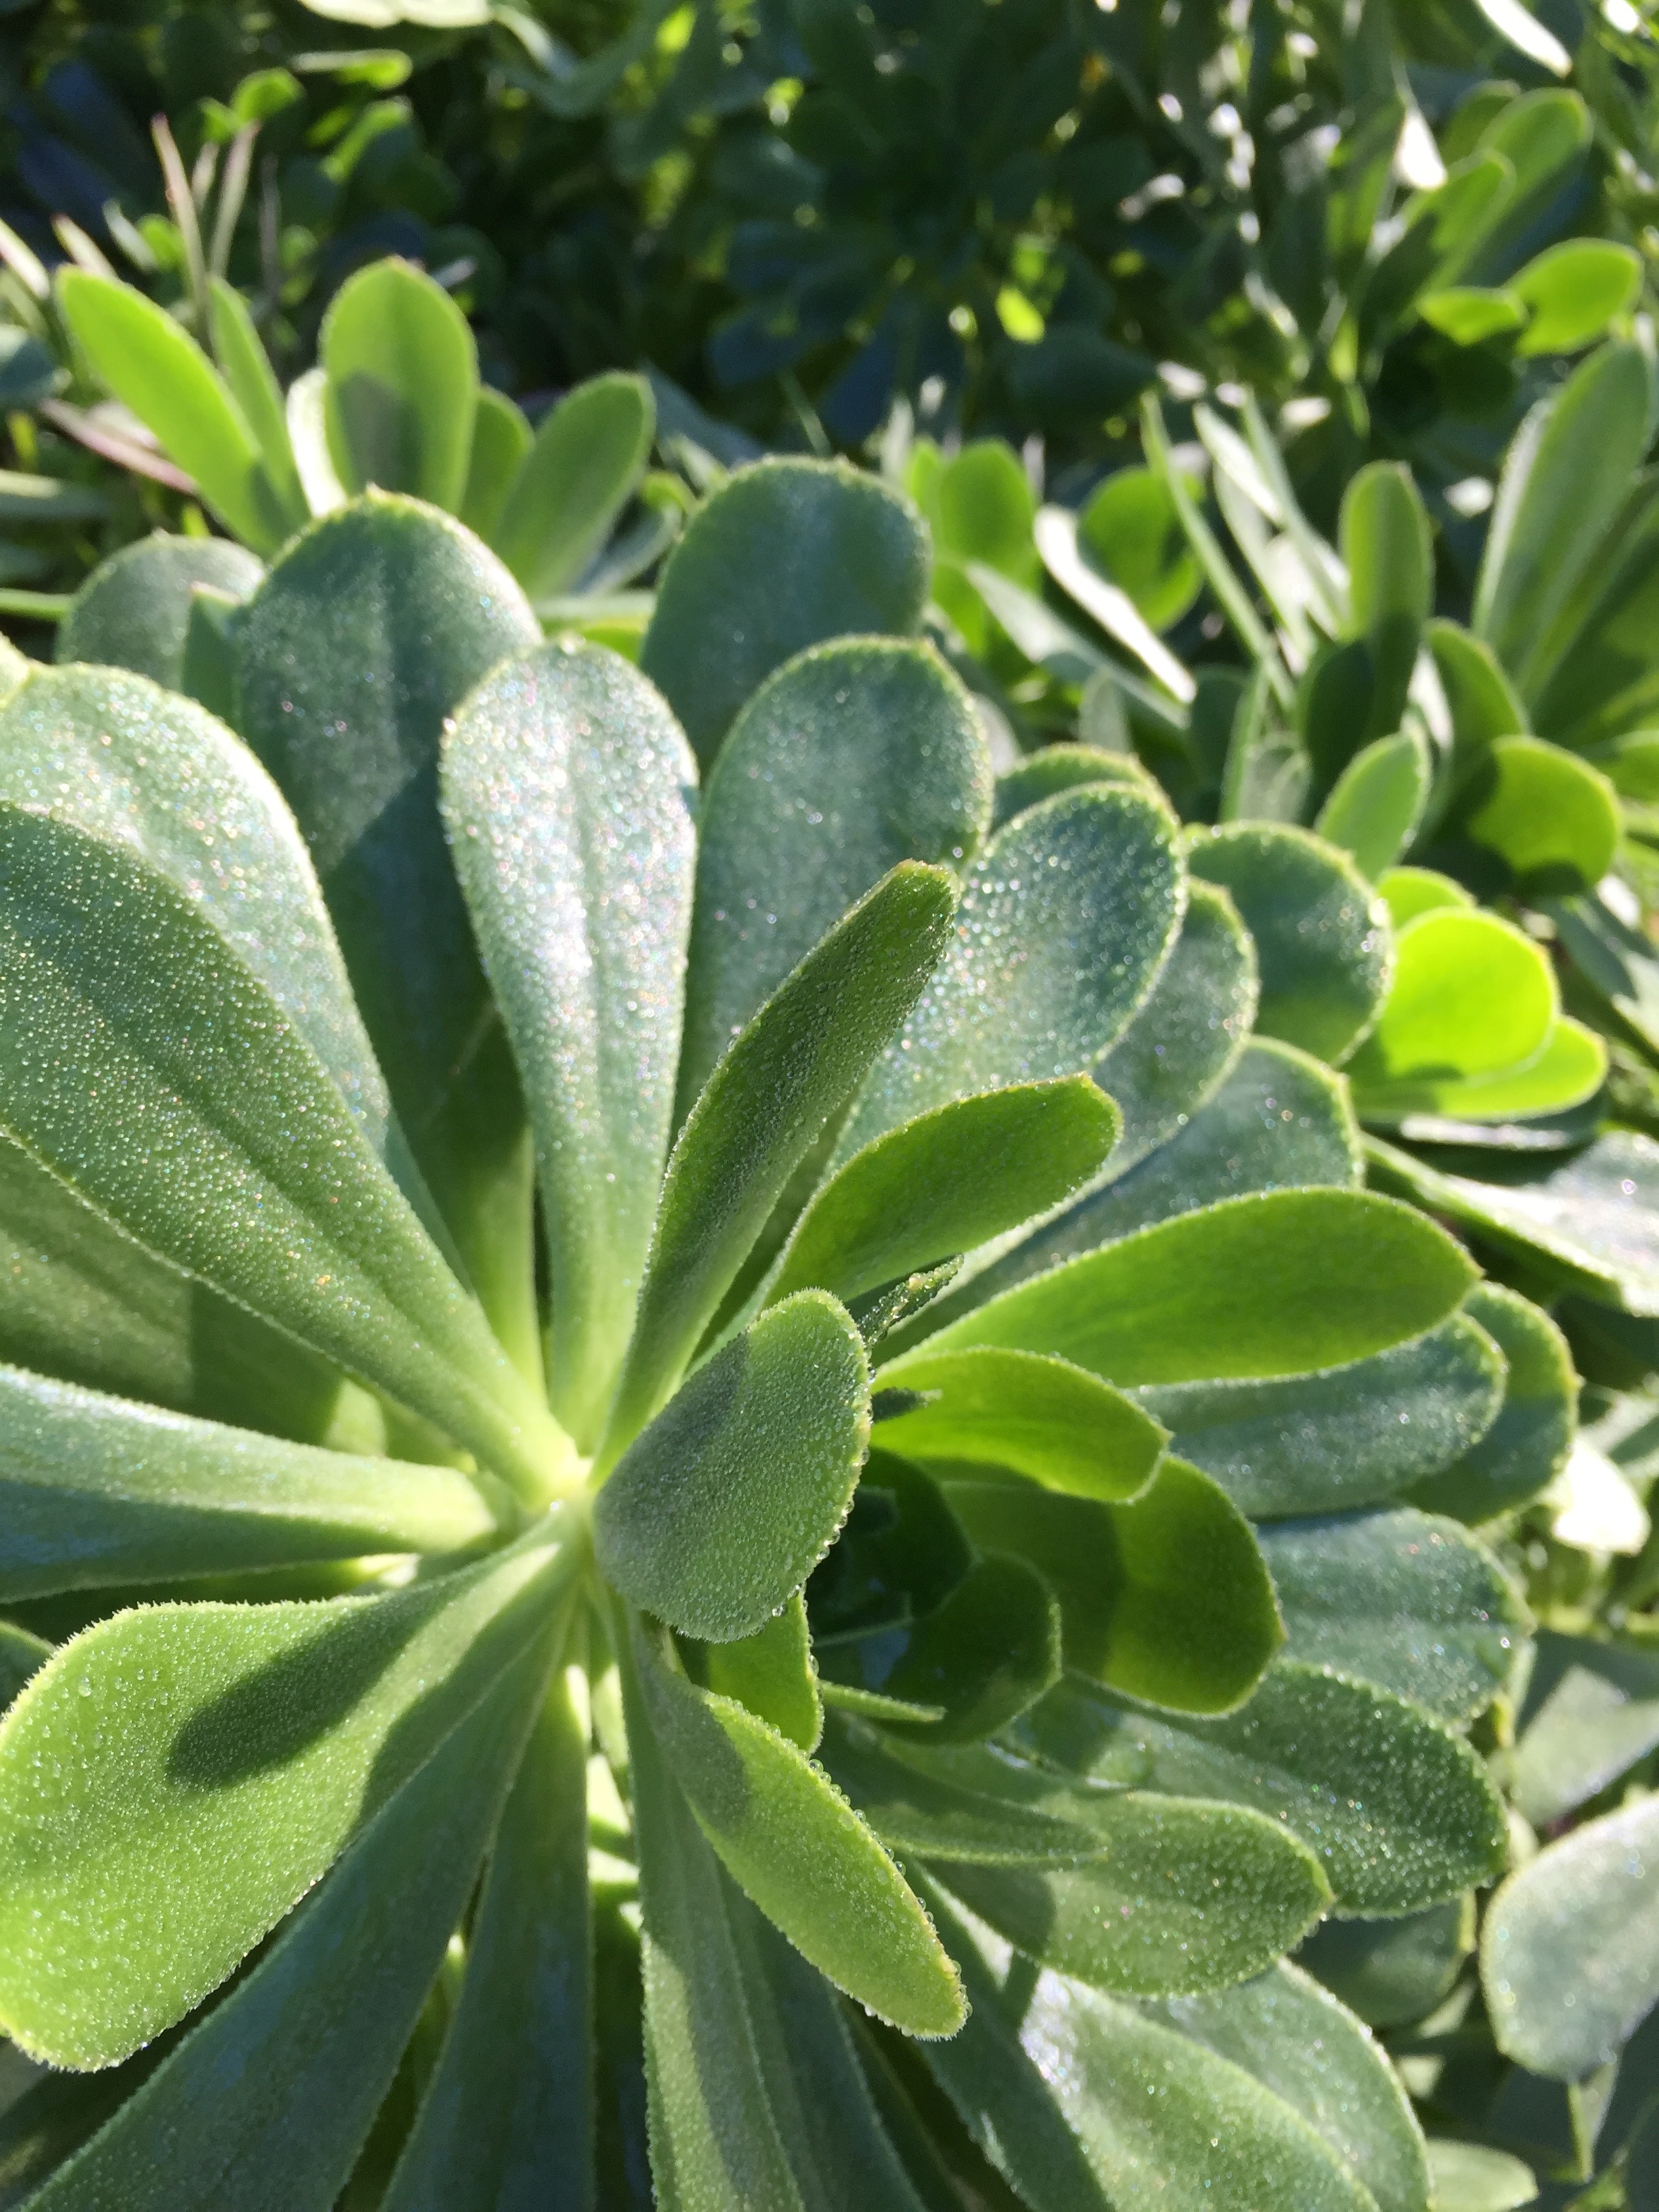
nature, outdoor, cold, winter, plant, leaf, flower, frost, green, herb, natural, backyard, botany, garden, flora, season, plants, shrub, yard, succulents, flowering plant, stonecrop family, land plant